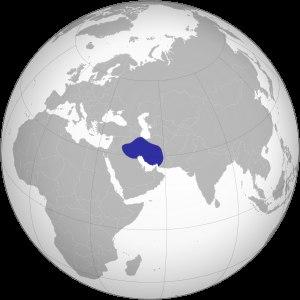
Cette liste présente les dirigeants de la Perse et de l'Iran.